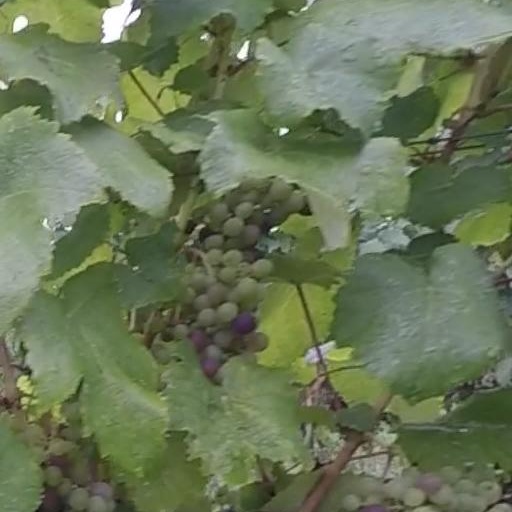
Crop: grape